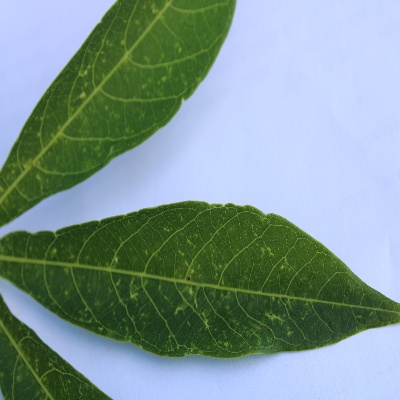
Crop: Cassava
Condition: green mite